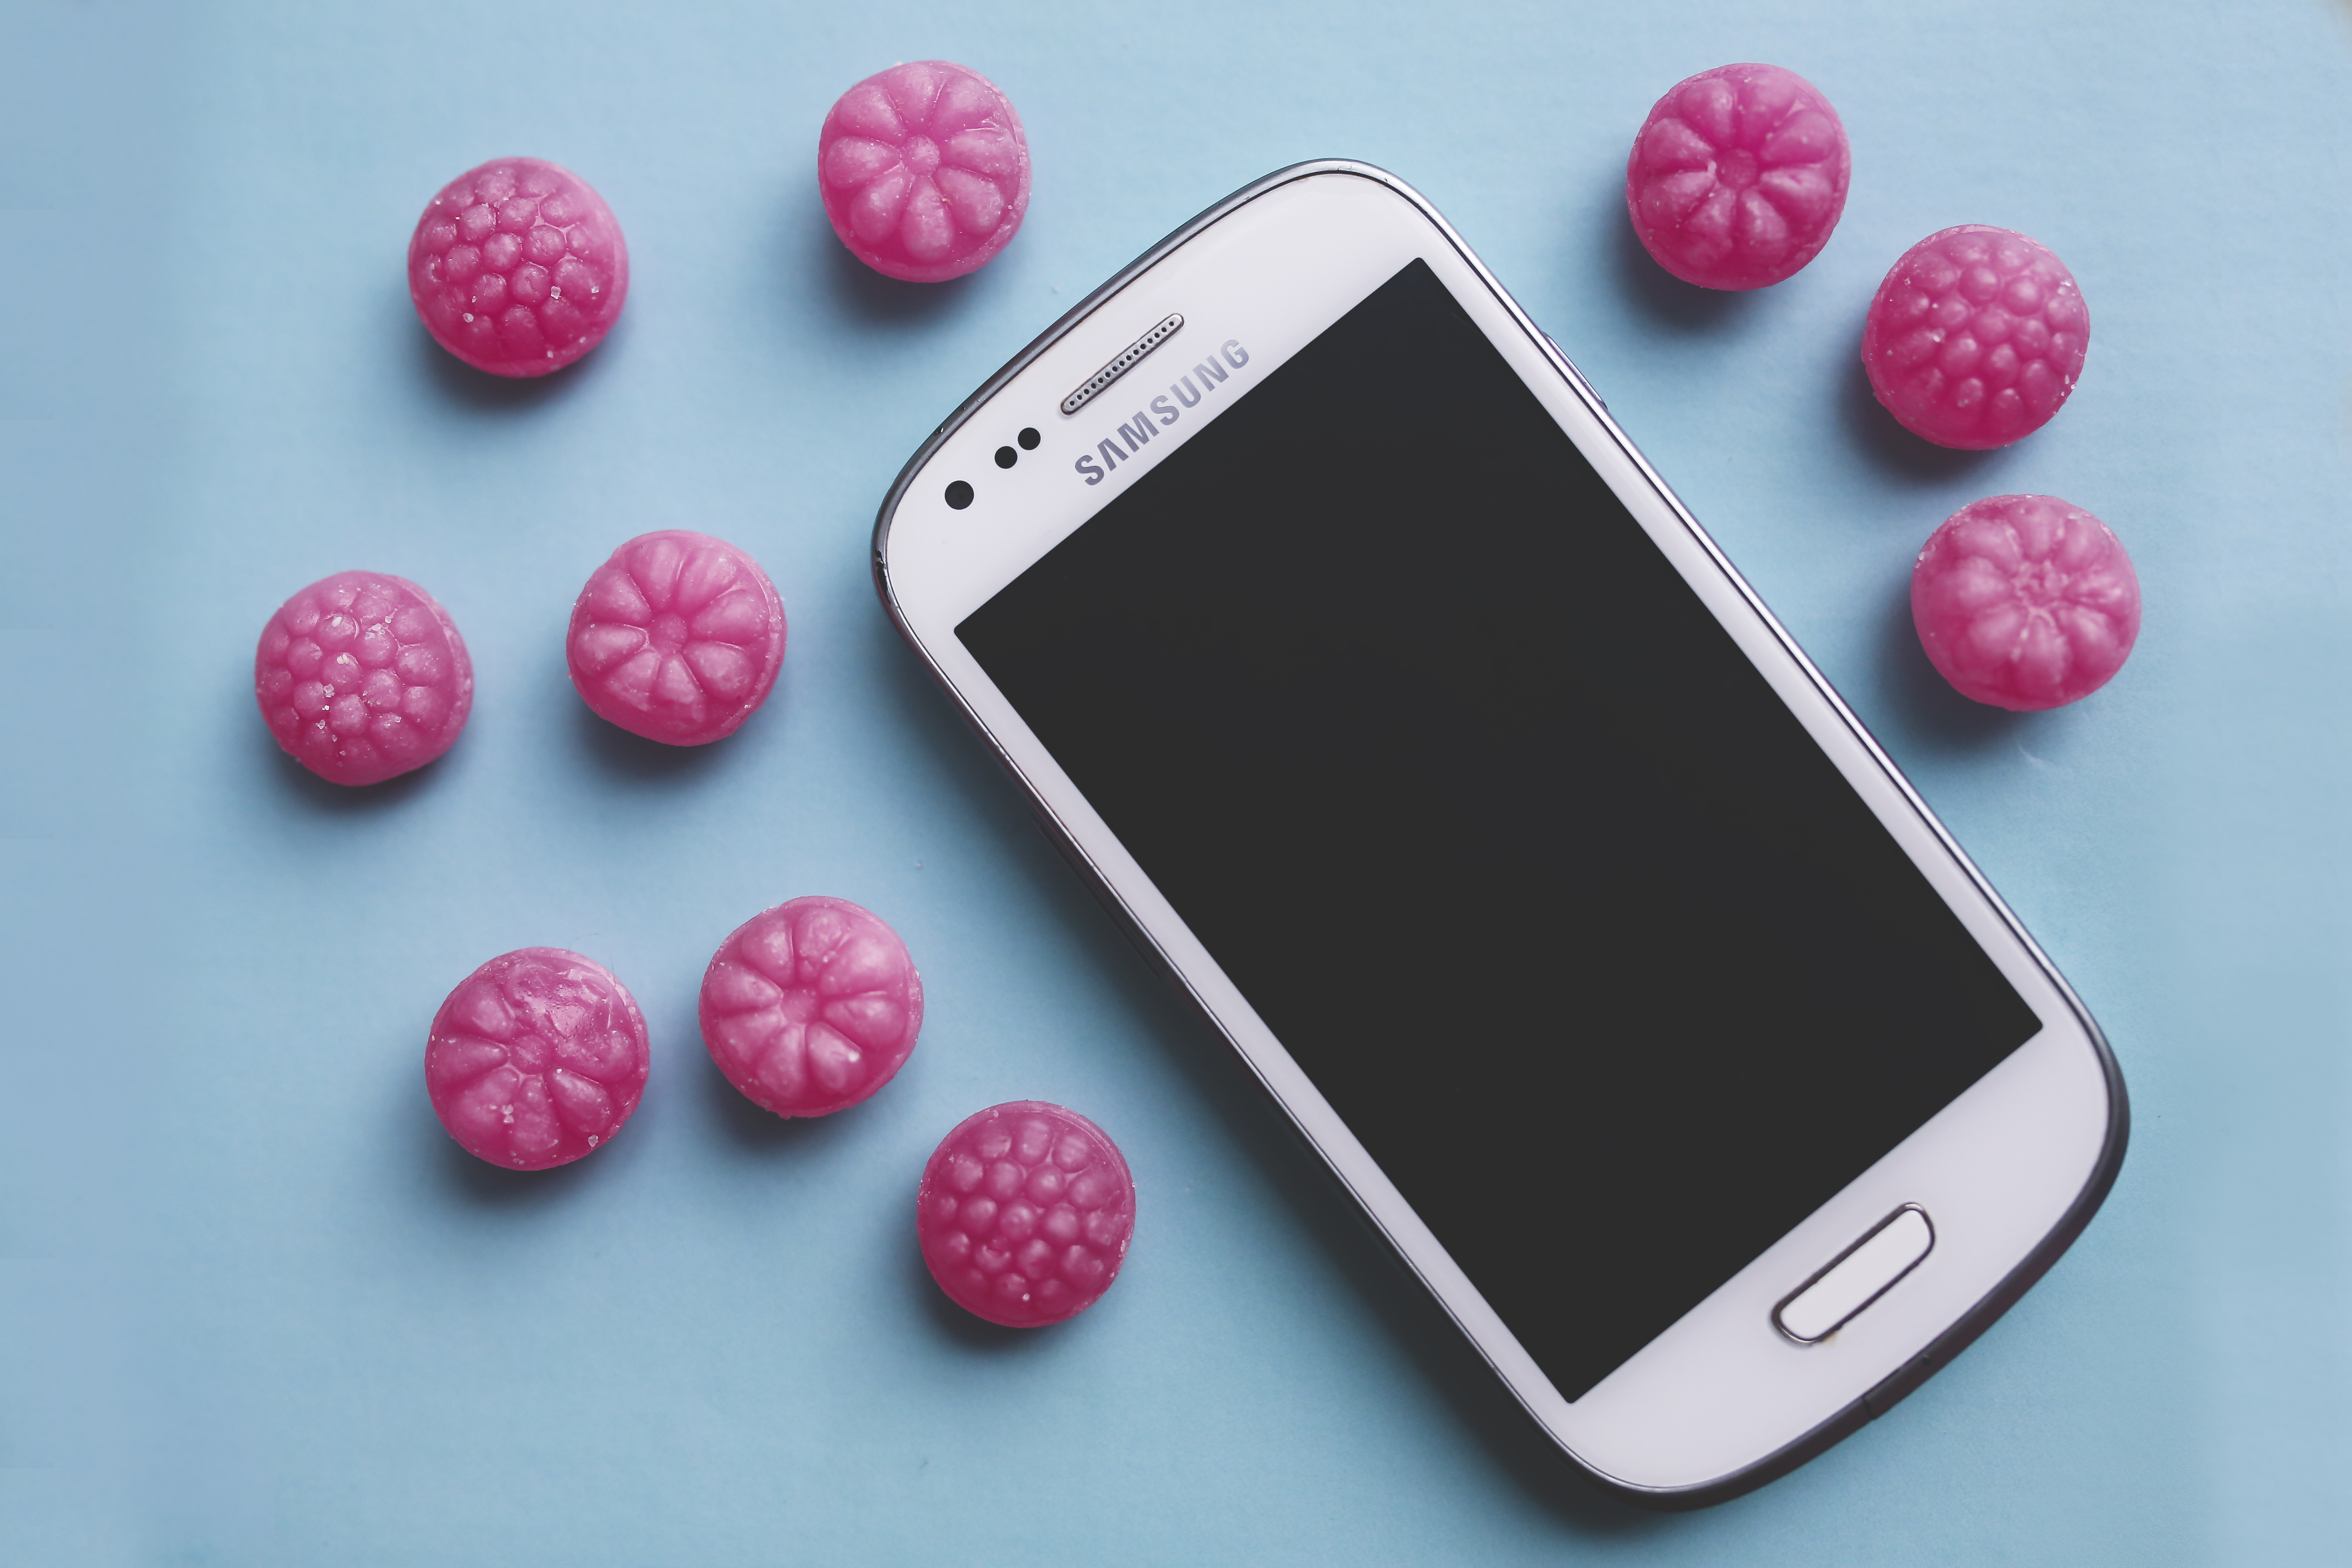
smartphone, technology, food, gadget, pink, mobile phone, samsung, sugar, candy, magenta, electronic device, portable communications device, communication device